VFA-32

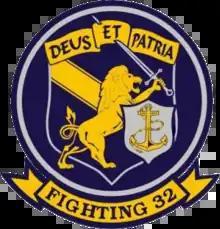

Strike Fighter Squadron 32 (VFA-32), nicknamed the "Fighting Swordsmen", are a United States Navy strike fighter squadron presently flying the F/A-18F Super Hornet and based ashore at Naval Air Station Oceana. Their radio callsign is "Gypsy" and their tail code is "AC". The Fighting Swordsmen of VFA-32 were the 2023 recipients of the Mutha Fighter Spirit Award, awarded annually at the Navy’s Strike Fighter Ball in Norfolk, VA.